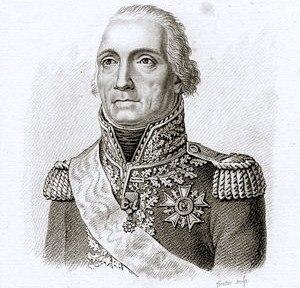
Le maréchal d'Empire Bon Adrien Jeannot de Moncey.
Le fort de Planoise, appelé brièvement le fort Moncey, est un ensemble de fortifications militaires bisontines de type Séré de Rivières dont l'ouvrage le plus important est le fort principal situé au centre d'un véritable môle, regroupant plusieurs abris, des chemins de traverses ainsi que quatre grandes batteries annexes utilisées pour le stockage de poudre, le casernement et l'usage de mortiers. L'ensemble fortifié fut bâti à Besançon, en France, entre 1877 et 1892 dans le but de protéger le pont d'Avanne-Aveney interdisant les routes de Dijon et de Lyon, plusieurs voies ferrées capitales ainsi que pour soutenir de nombreuses batteries de la ville.